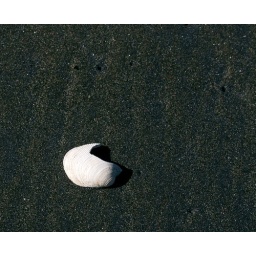
The sand on Benson Beach in Fort Canby is so black it's almost blue.